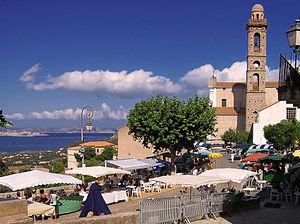
Lumio - Fiere di a petra
Lumio est une commune française située dans la circonscription départementale de la Haute-Corse et le territoire de la collectivité de Corse. Le village appartient à la piève d'Aregno, en Balagne.